Dreiseenplatte

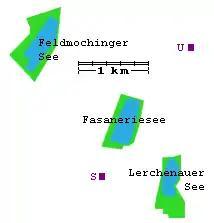
Dreiseenplatte

Dreiseenplatte is the name of three lakes in Feldmoching-Hasenbergl in the northern part of Munich, Germany.